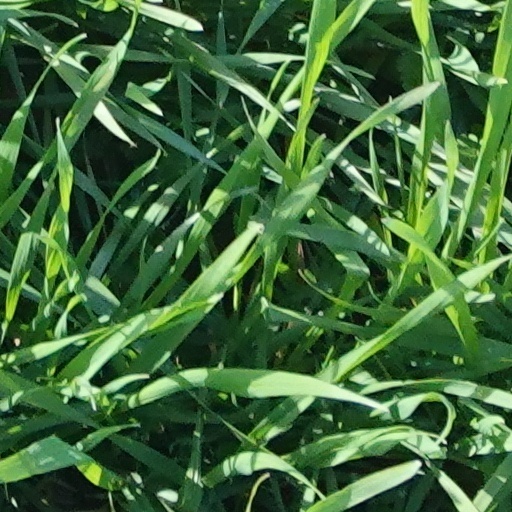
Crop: wheat